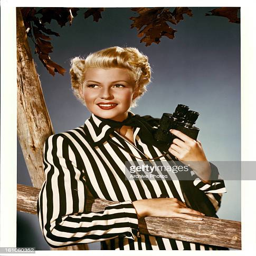
actor holds binoculars in publicity portrait for the film